Albert Park (North) Air Raid Shelter

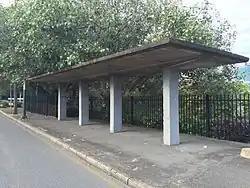
Albert Park (North) Air Raid Shelter

Albert Park (North) air raid shelter is a heritage-listed former air raid shelter at Albert Park, Wickham Terrace, Spring Hill, City of Brisbane, Queensland, Australia. It was designed by Frank Gibson Costello and built by Brisbane City Council. It was added to the Queensland Heritage Register on 31 May 2005.